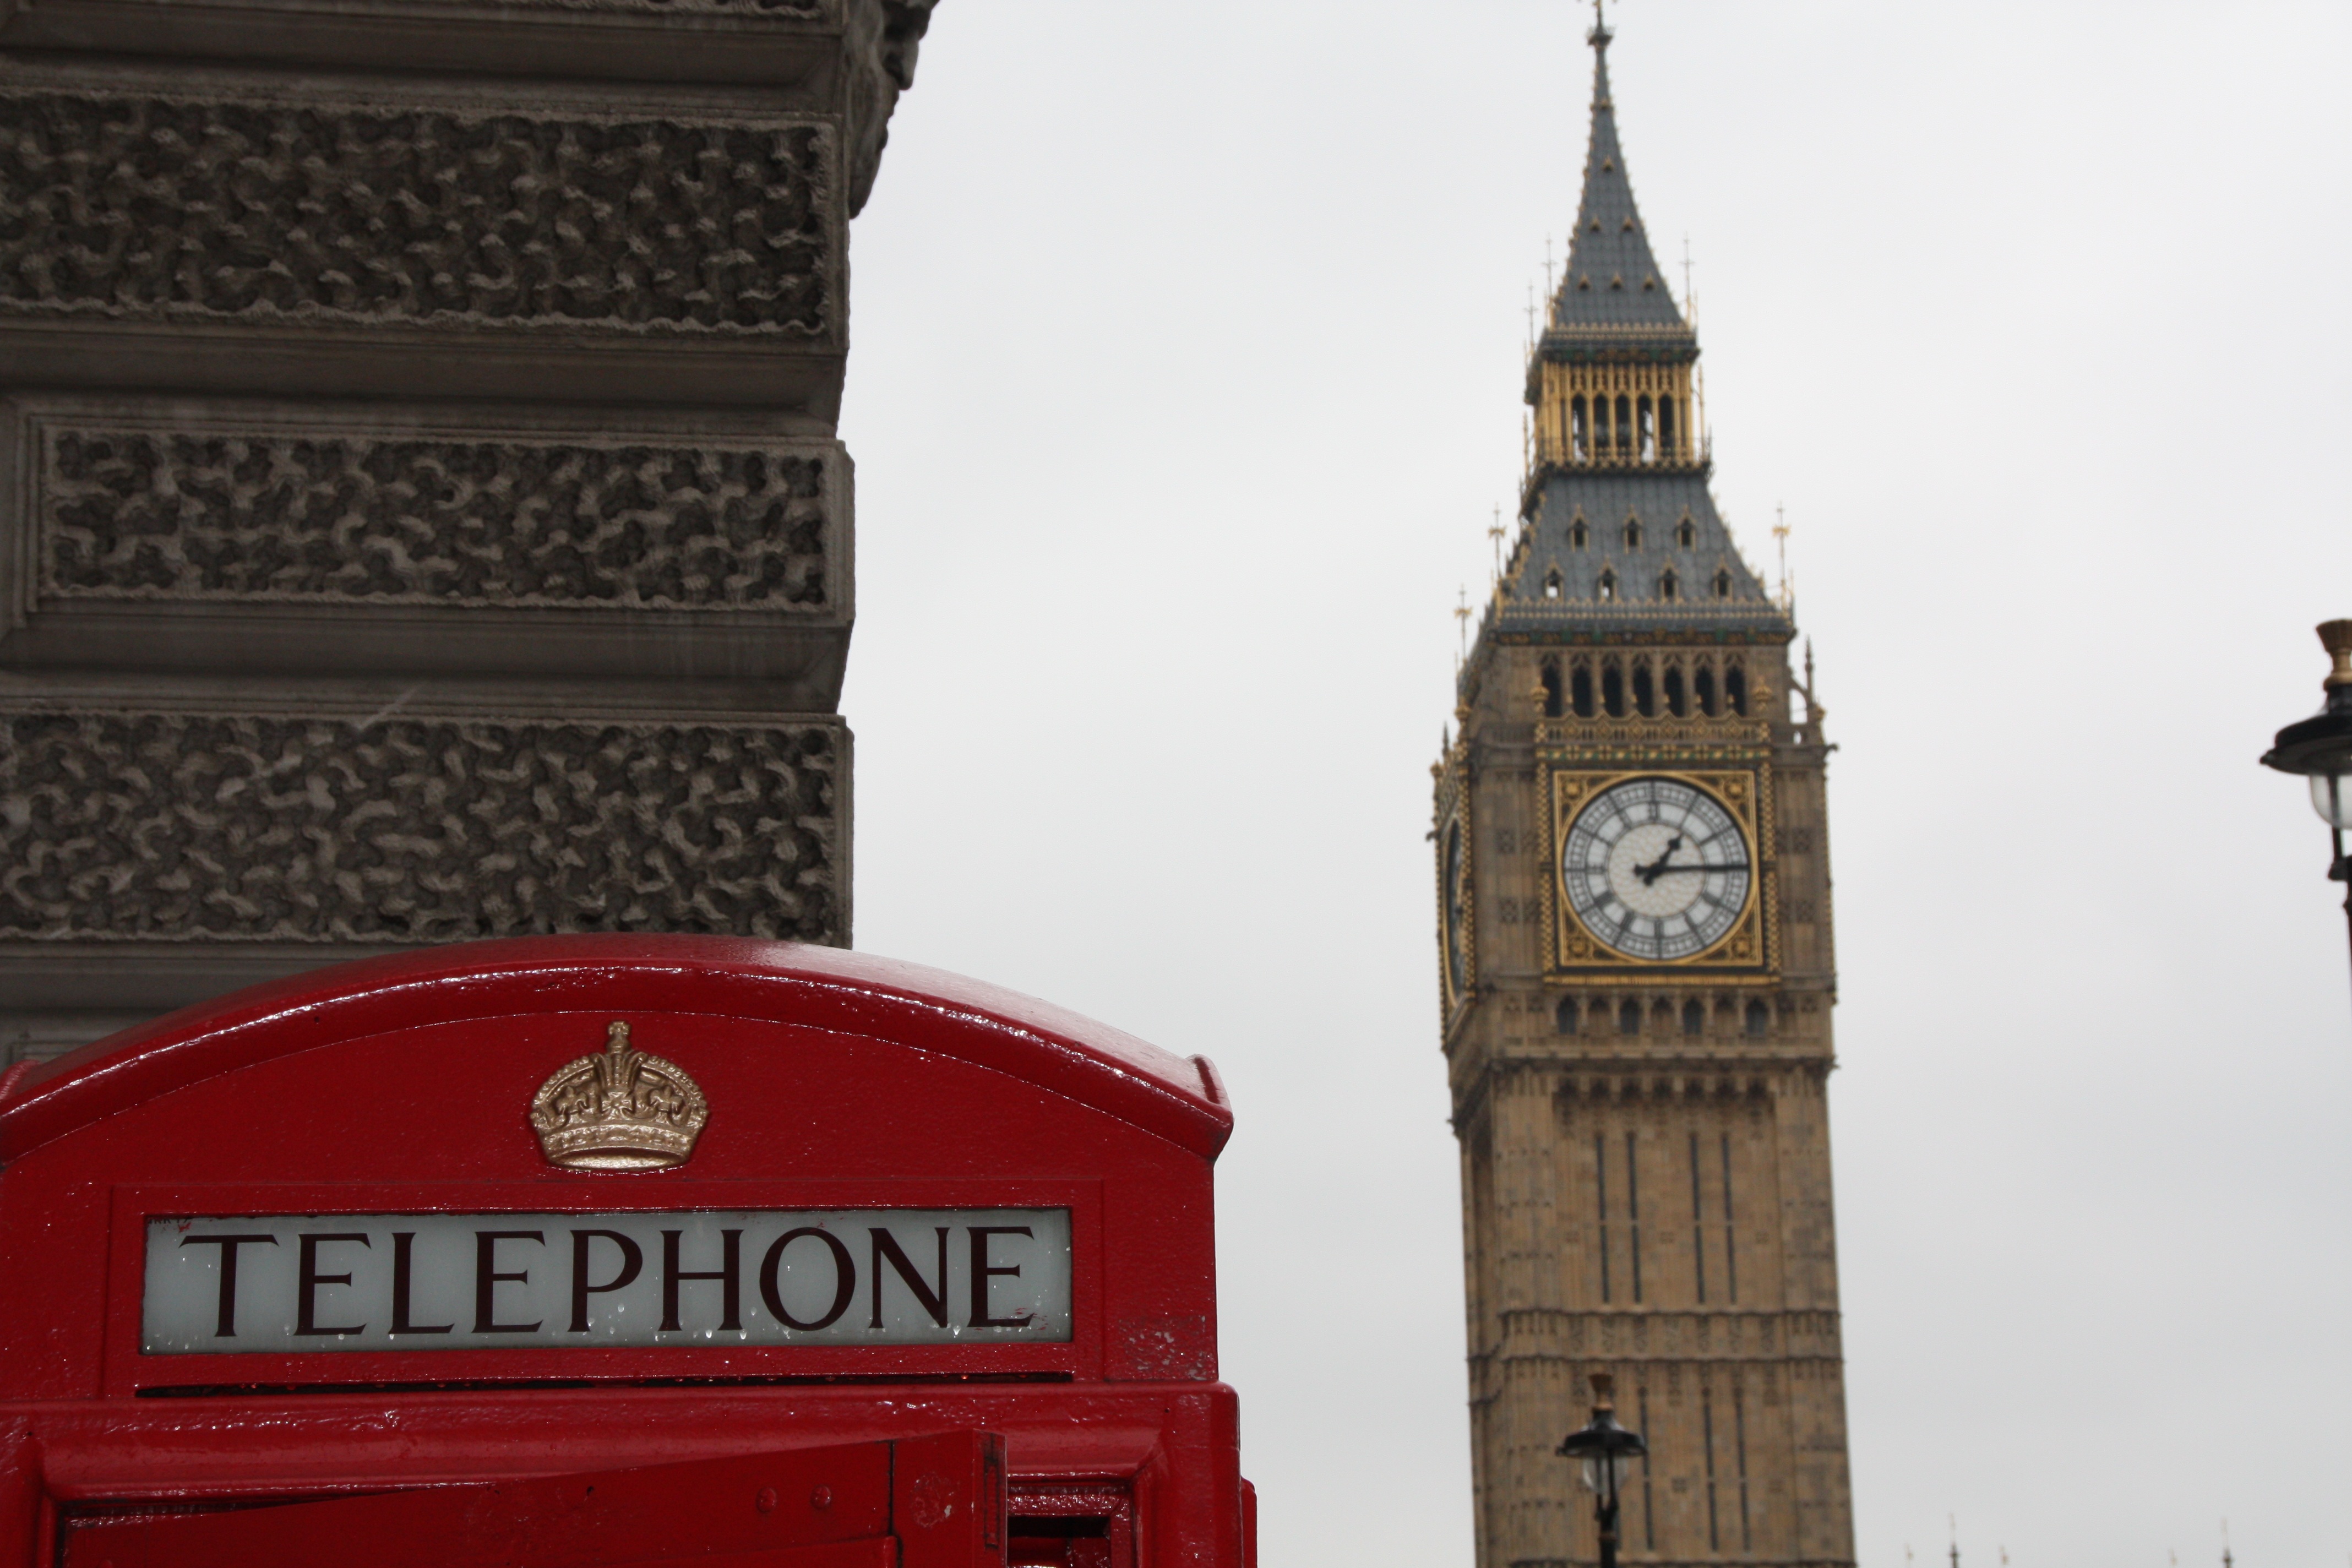
travel, tower, holiday, landmark, big ben, clock tower, england, london, clocktower, shape, united kingdom, phone booth